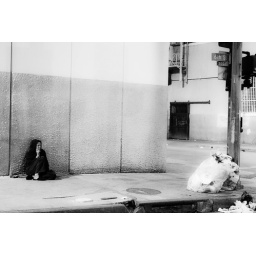
6th street woman in black